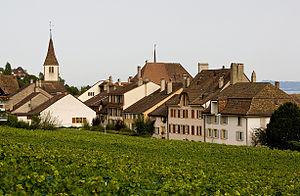
Auvernier est une localité et une ancienne commune suisse du canton de Neuchâtel, située dans la région Littoral. Depuis 2013, elle fait partie de la commune de Milvignes.